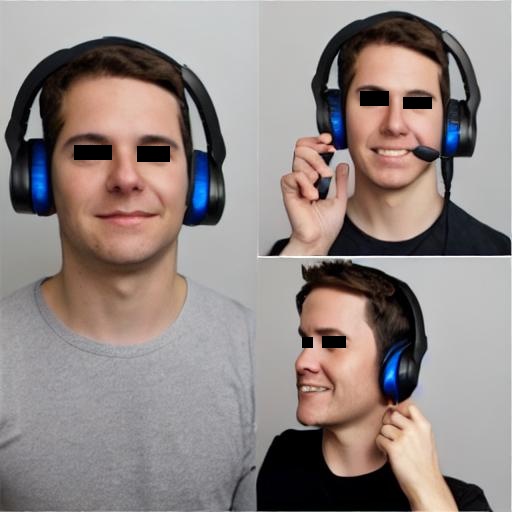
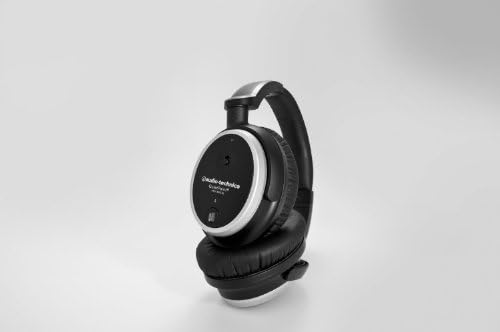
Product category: headphones
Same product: no